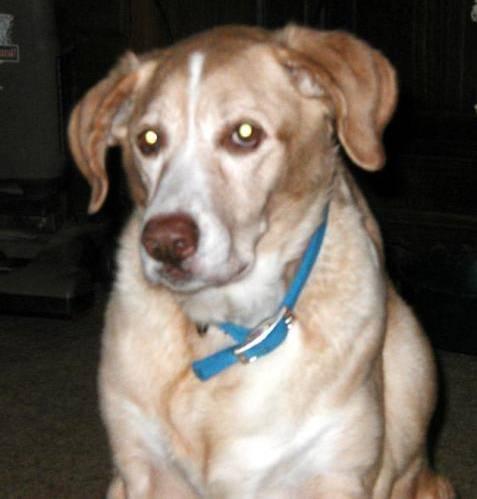
dog